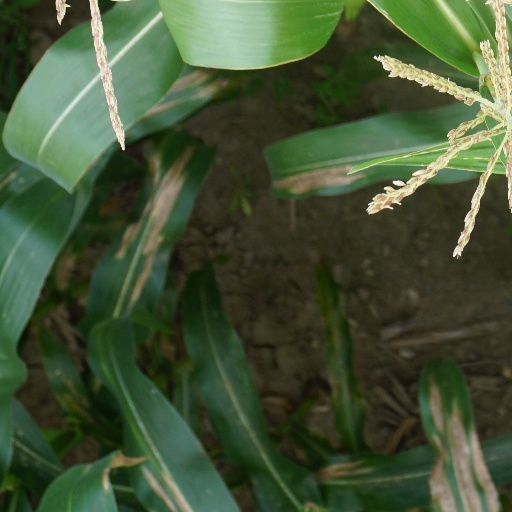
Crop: maize; corn